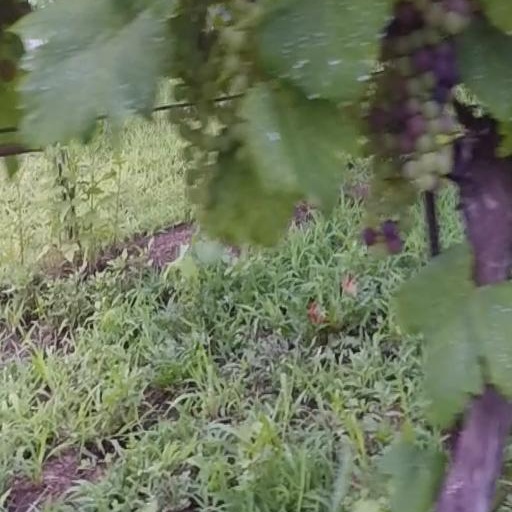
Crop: grape